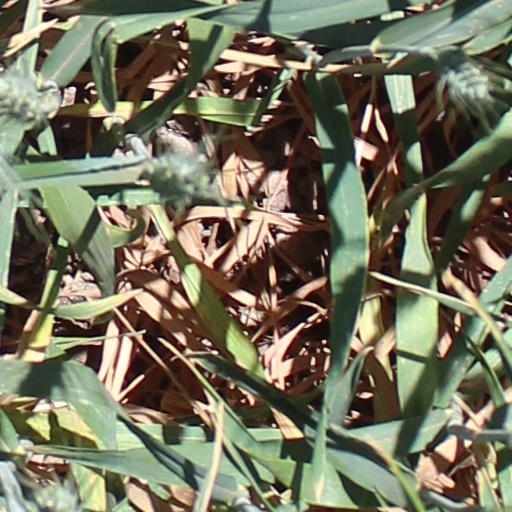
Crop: wheat